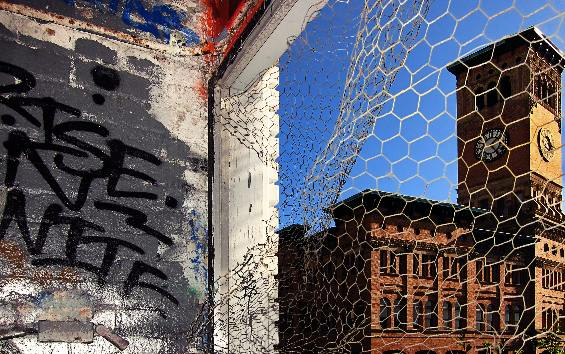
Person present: No